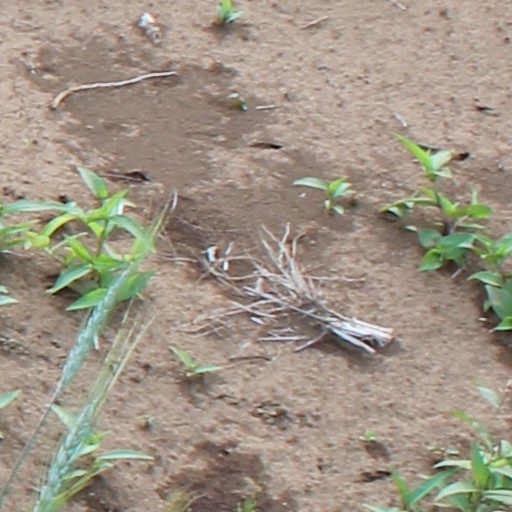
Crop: wheat